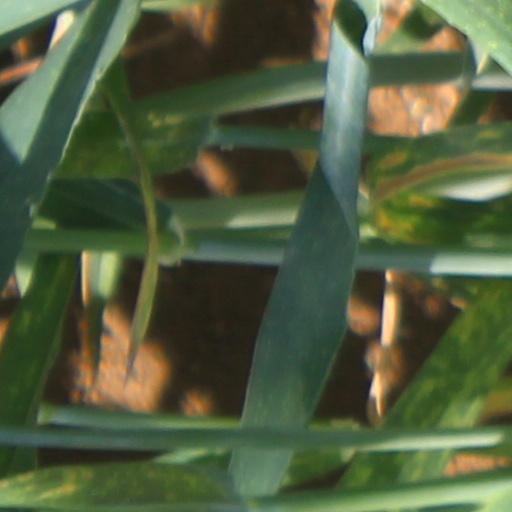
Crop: wheat